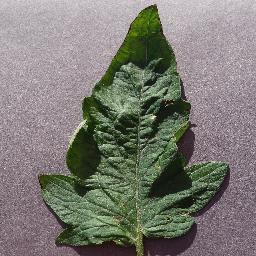
Label: Tomato___Target_Spot